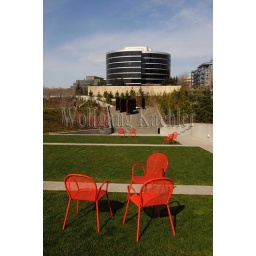
Usa, washington state, seattle, olympic sculpture park, red chairs with the valley and wake by richard serra in background